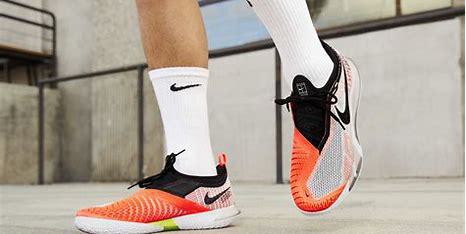
Brand: Nike
Model: Court React Vapor NXT